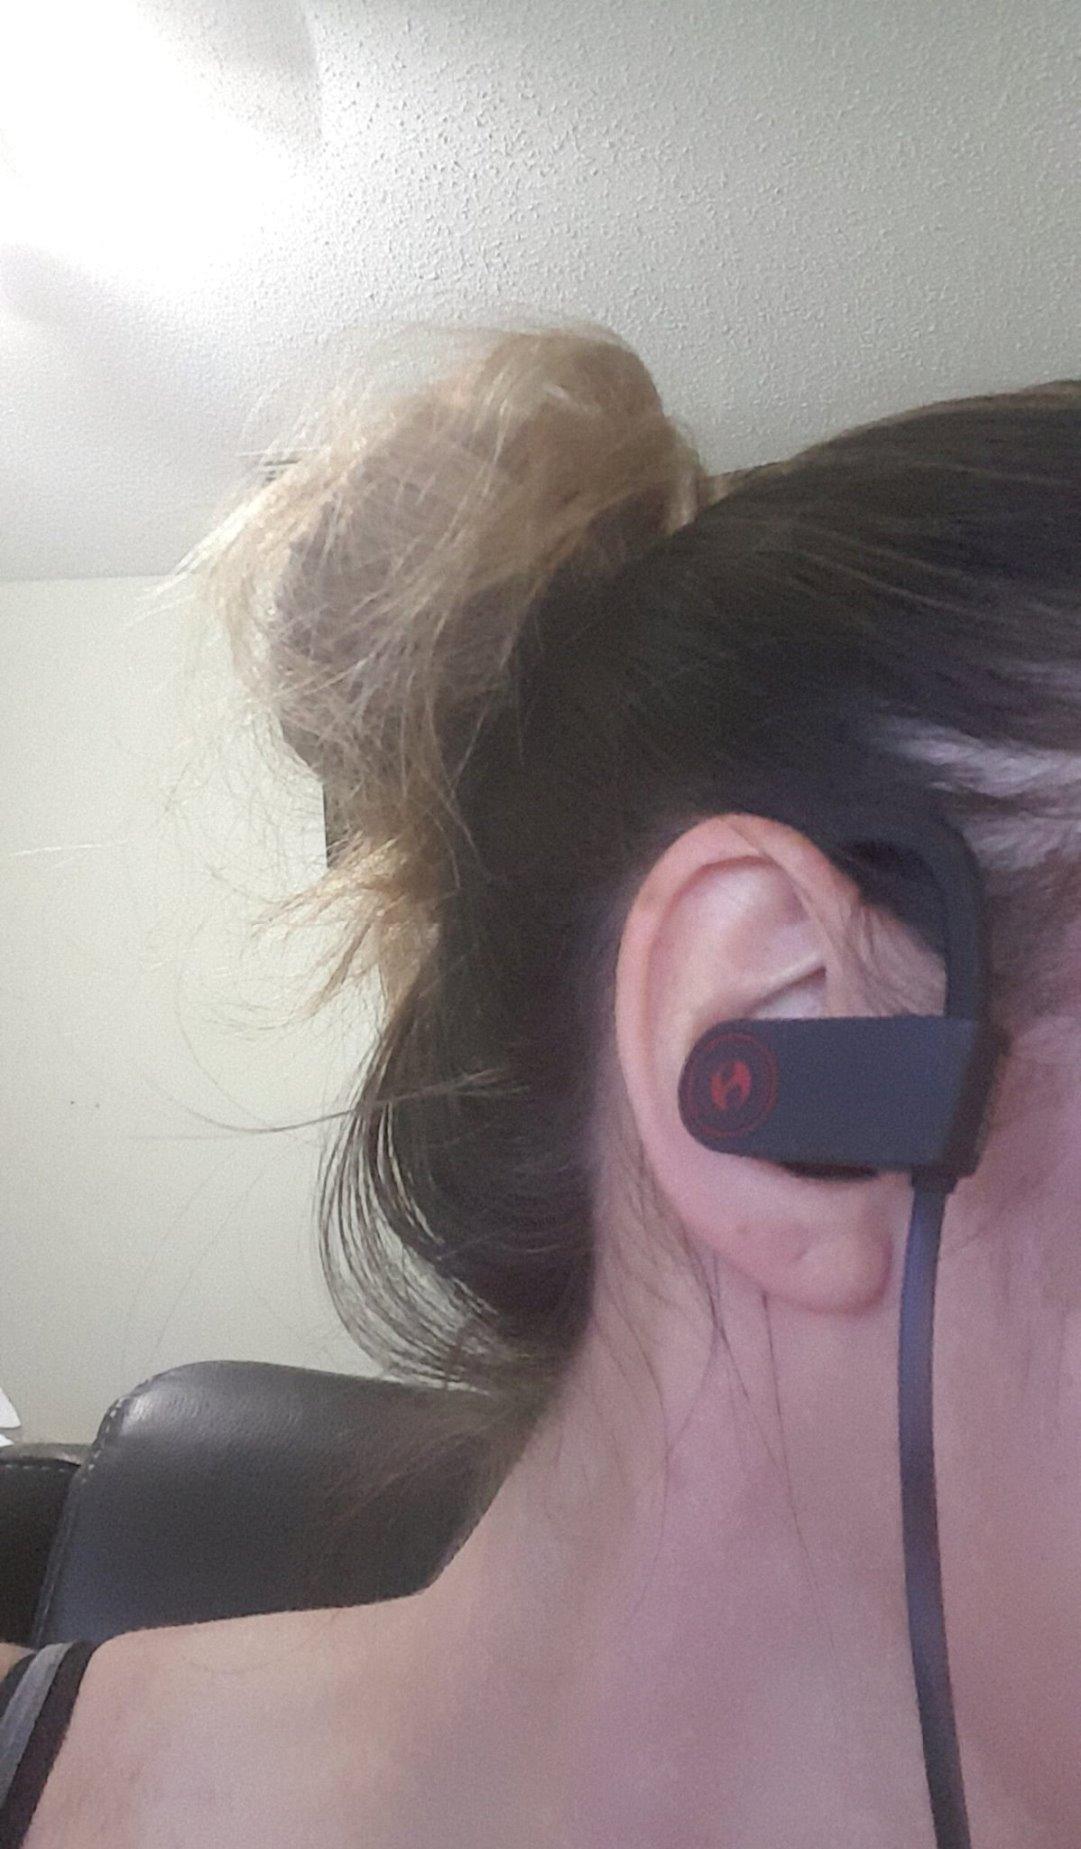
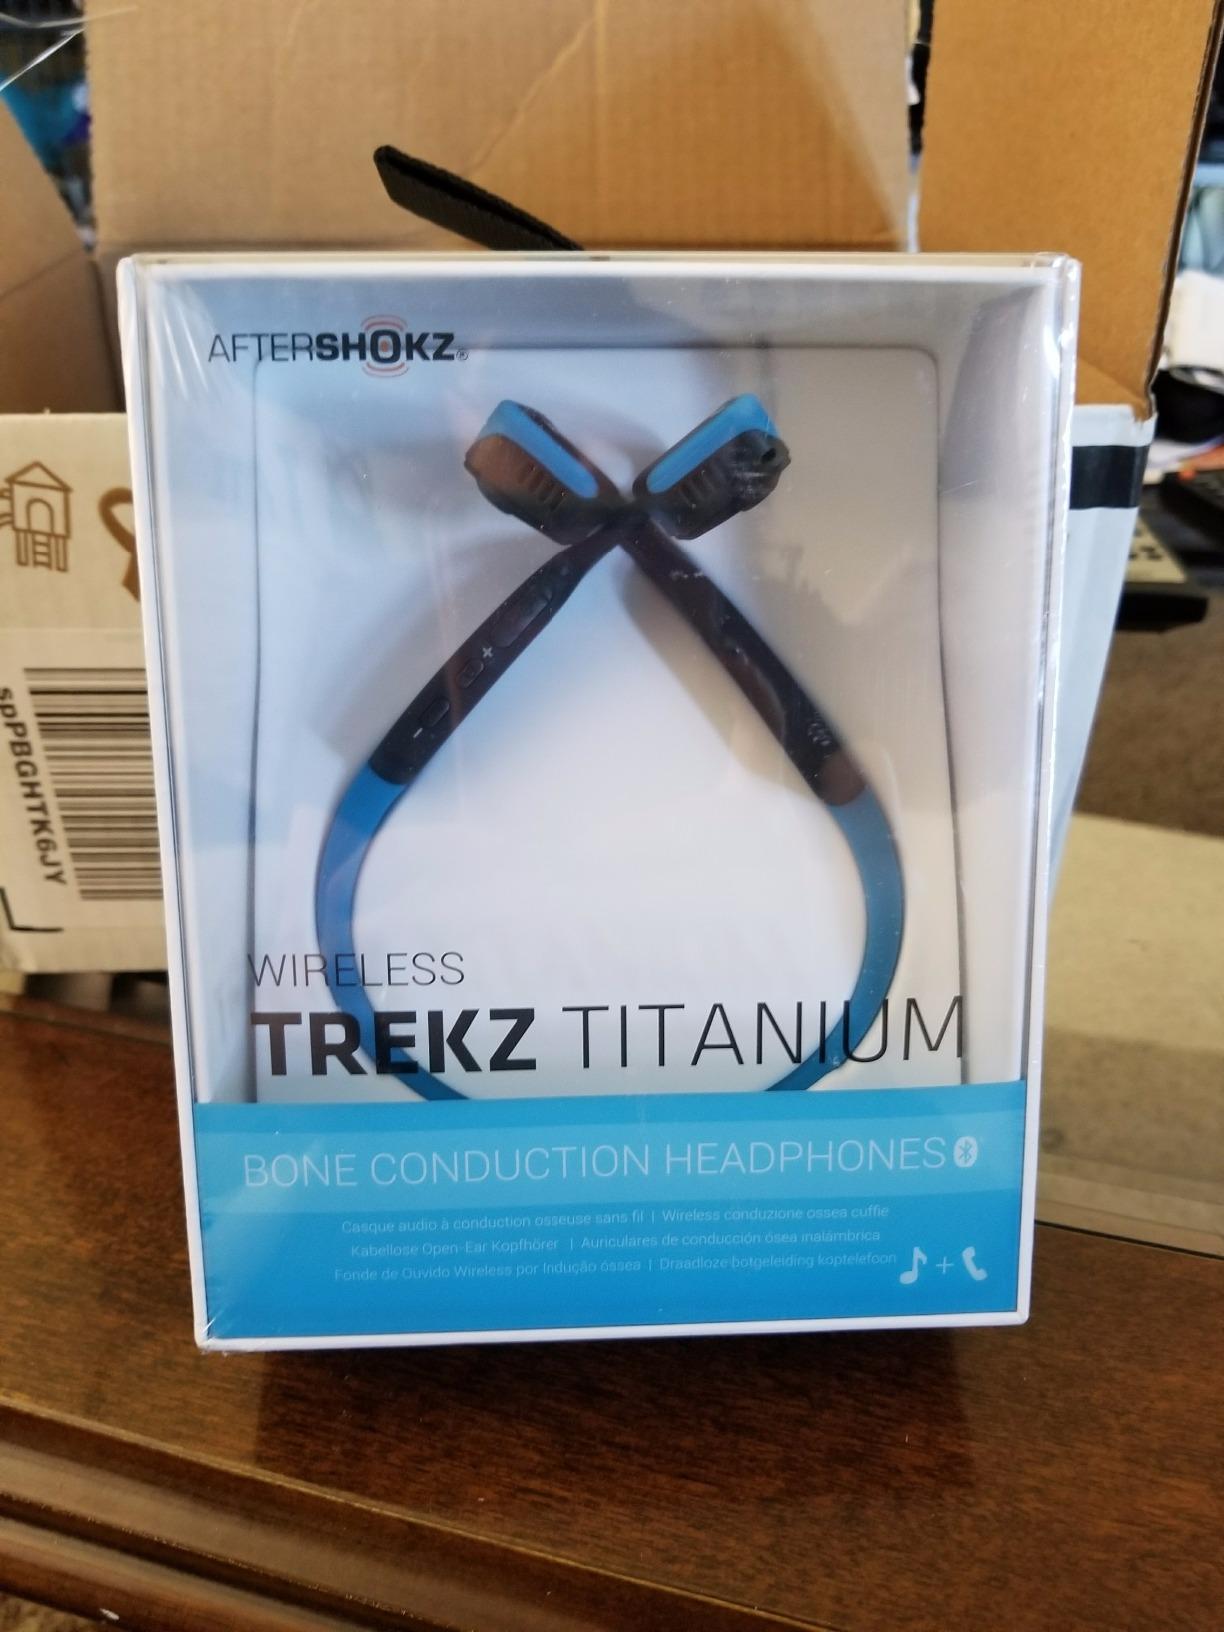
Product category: headphones
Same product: no